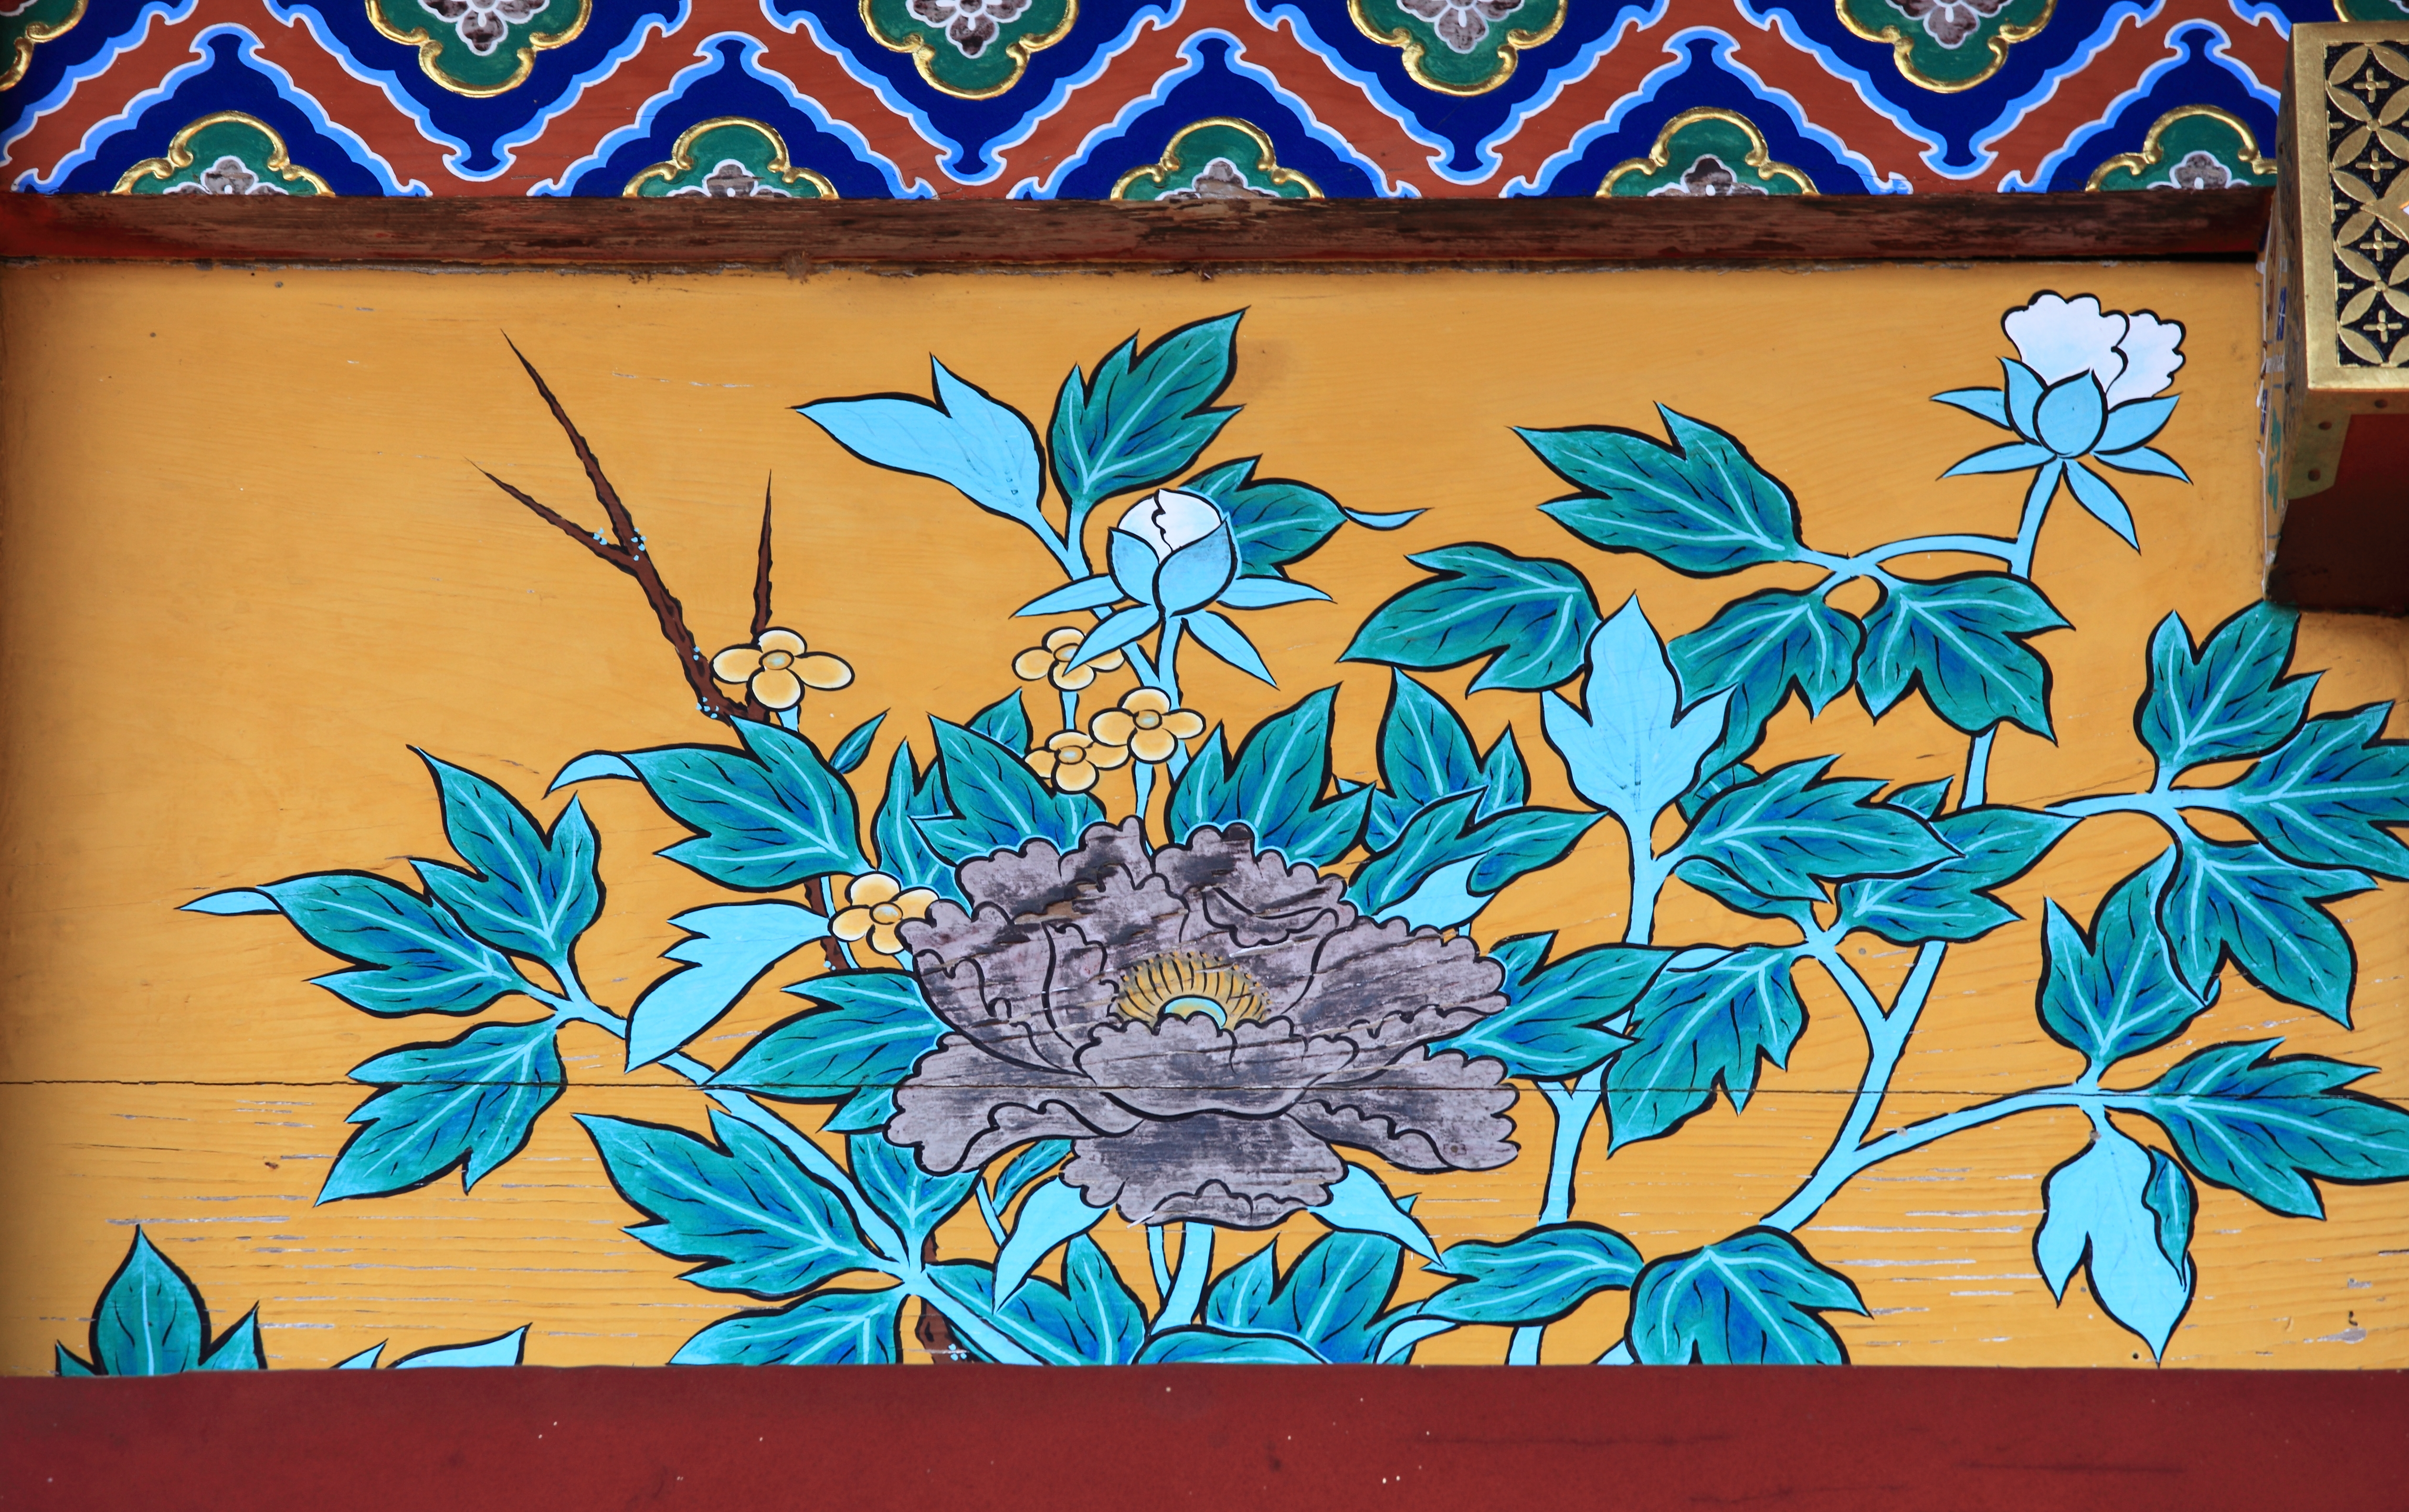
leaf, flower, window, decoration, pattern, high, blue, material, painting, art, illustration, mural, shrine, 5d, hires, markii, hi, res, resolution, gunma, jinja, tomioka, myogi, myougi, modern art, acrylic paint